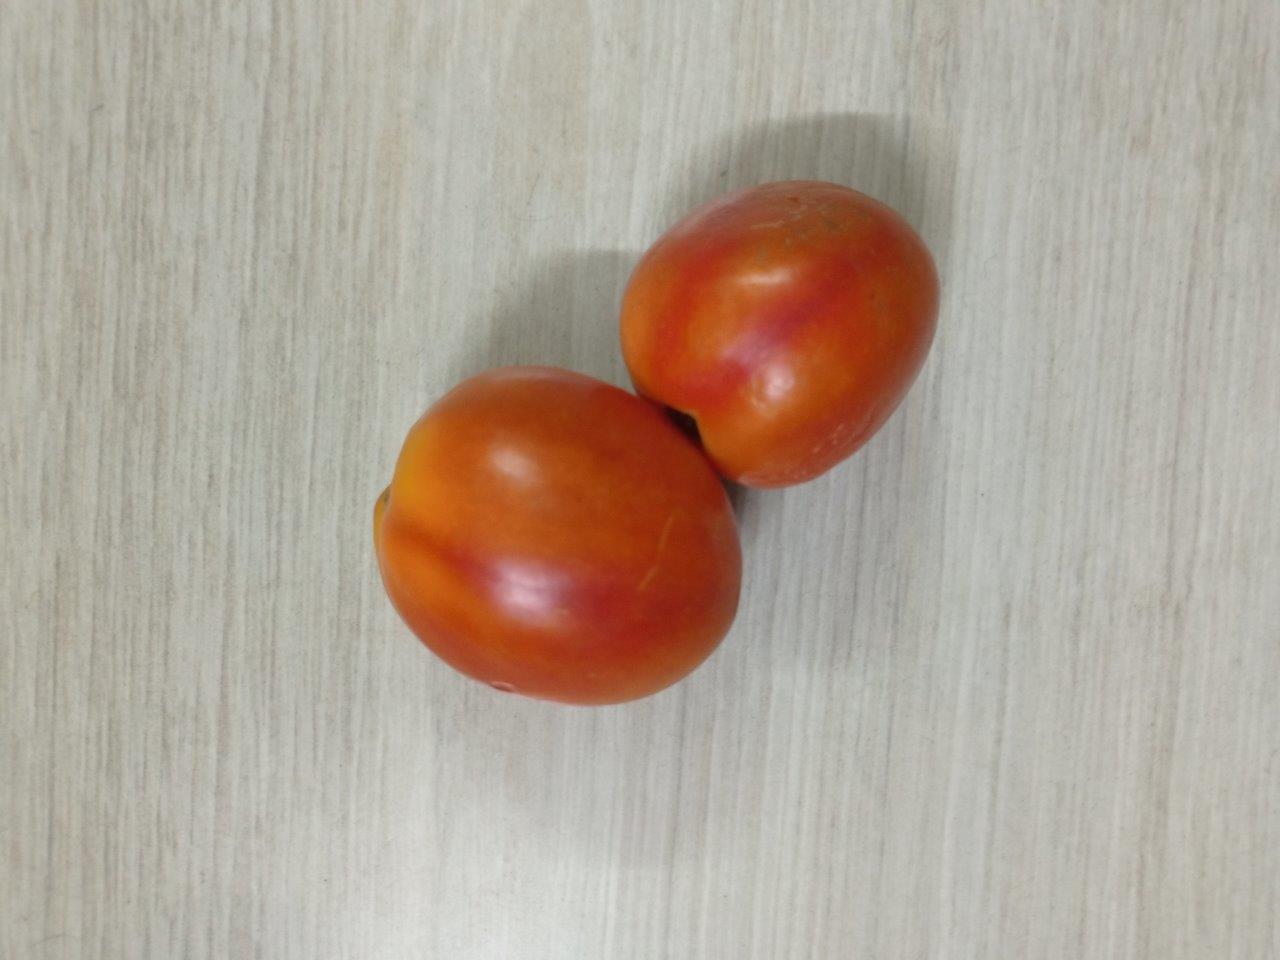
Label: Fresh